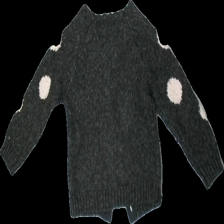
View: back
Type: Sweater
Category: Children
Brand: Lindex
Colors: Grey, Beige
Material: 75% acrylic, 25% wool
Pattern: Dots
Cut: Regular, C-collar
Size: 98
Season: All
Price range: 50-100
Recommended usage: Reuse